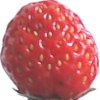
Label: strawberry